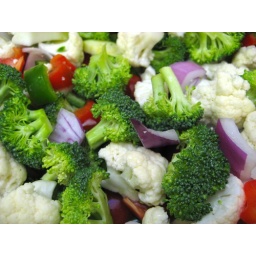
Small florets of broccoli, cauliflower, red onion, red pepper, and jalapeno. Steamed in microwave 7 minutes.